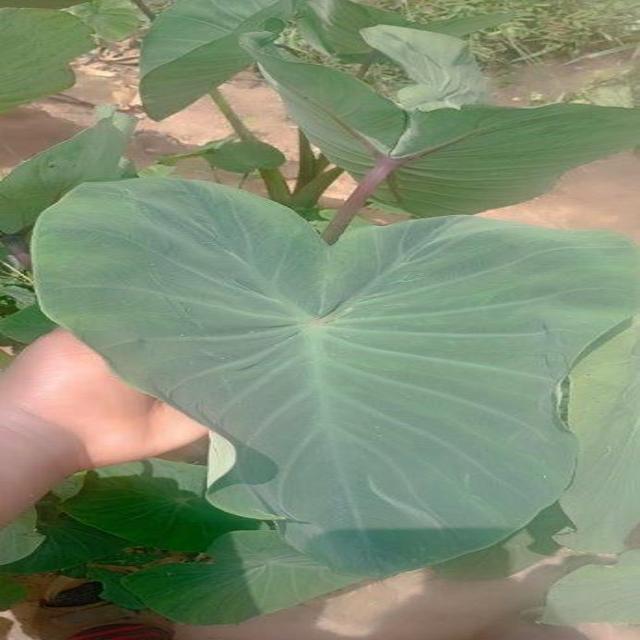
Label: Healthy